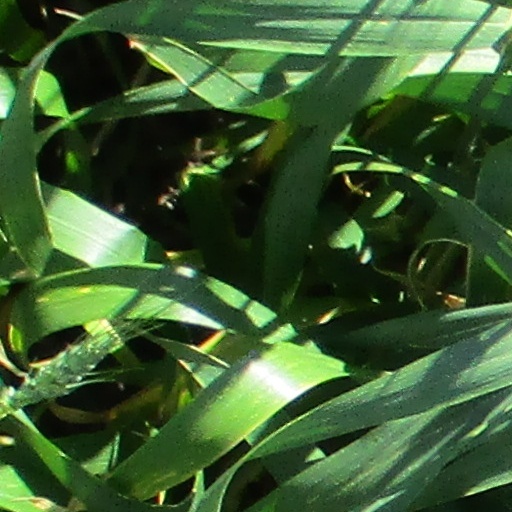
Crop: wheat